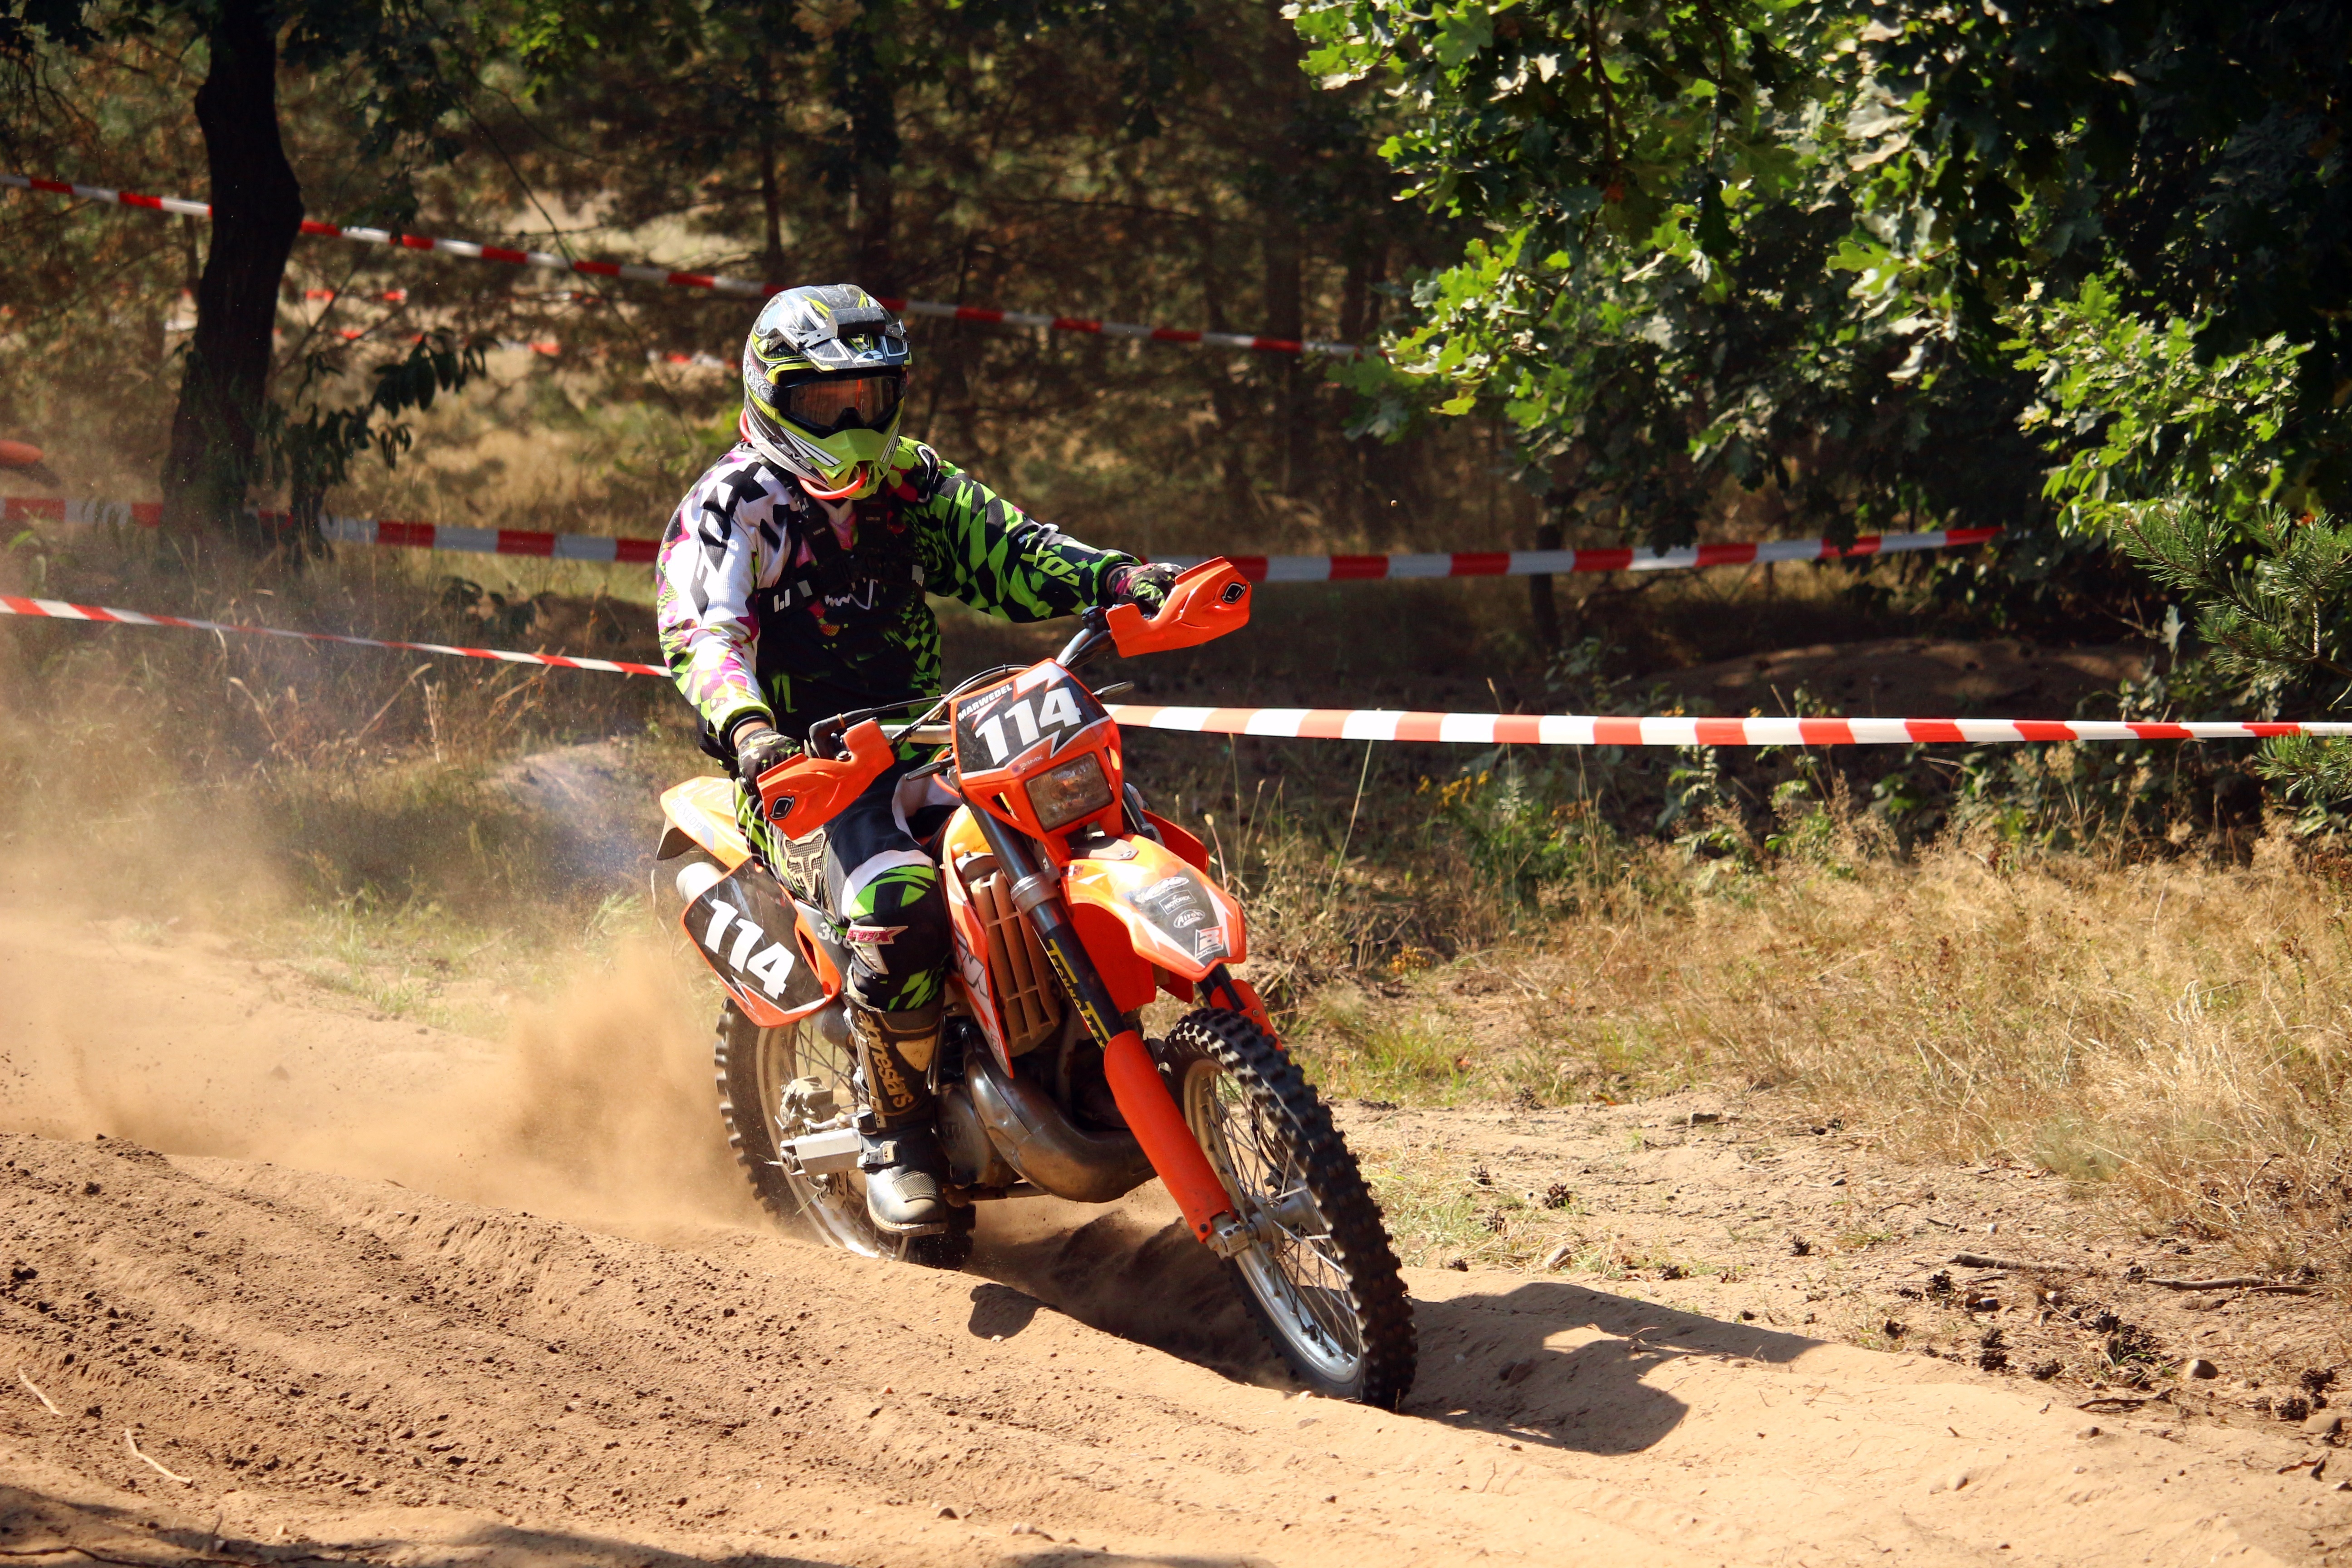
sand, vehicle, motorcycle, motocross, soil, dust, cross, extreme sport, race, sports, racing, motorsport, enduro, freestyle motocross, motocross ride, motorcycle sport, motorcycling, motorcycle racing, off roading, endurocross, dirt track racing